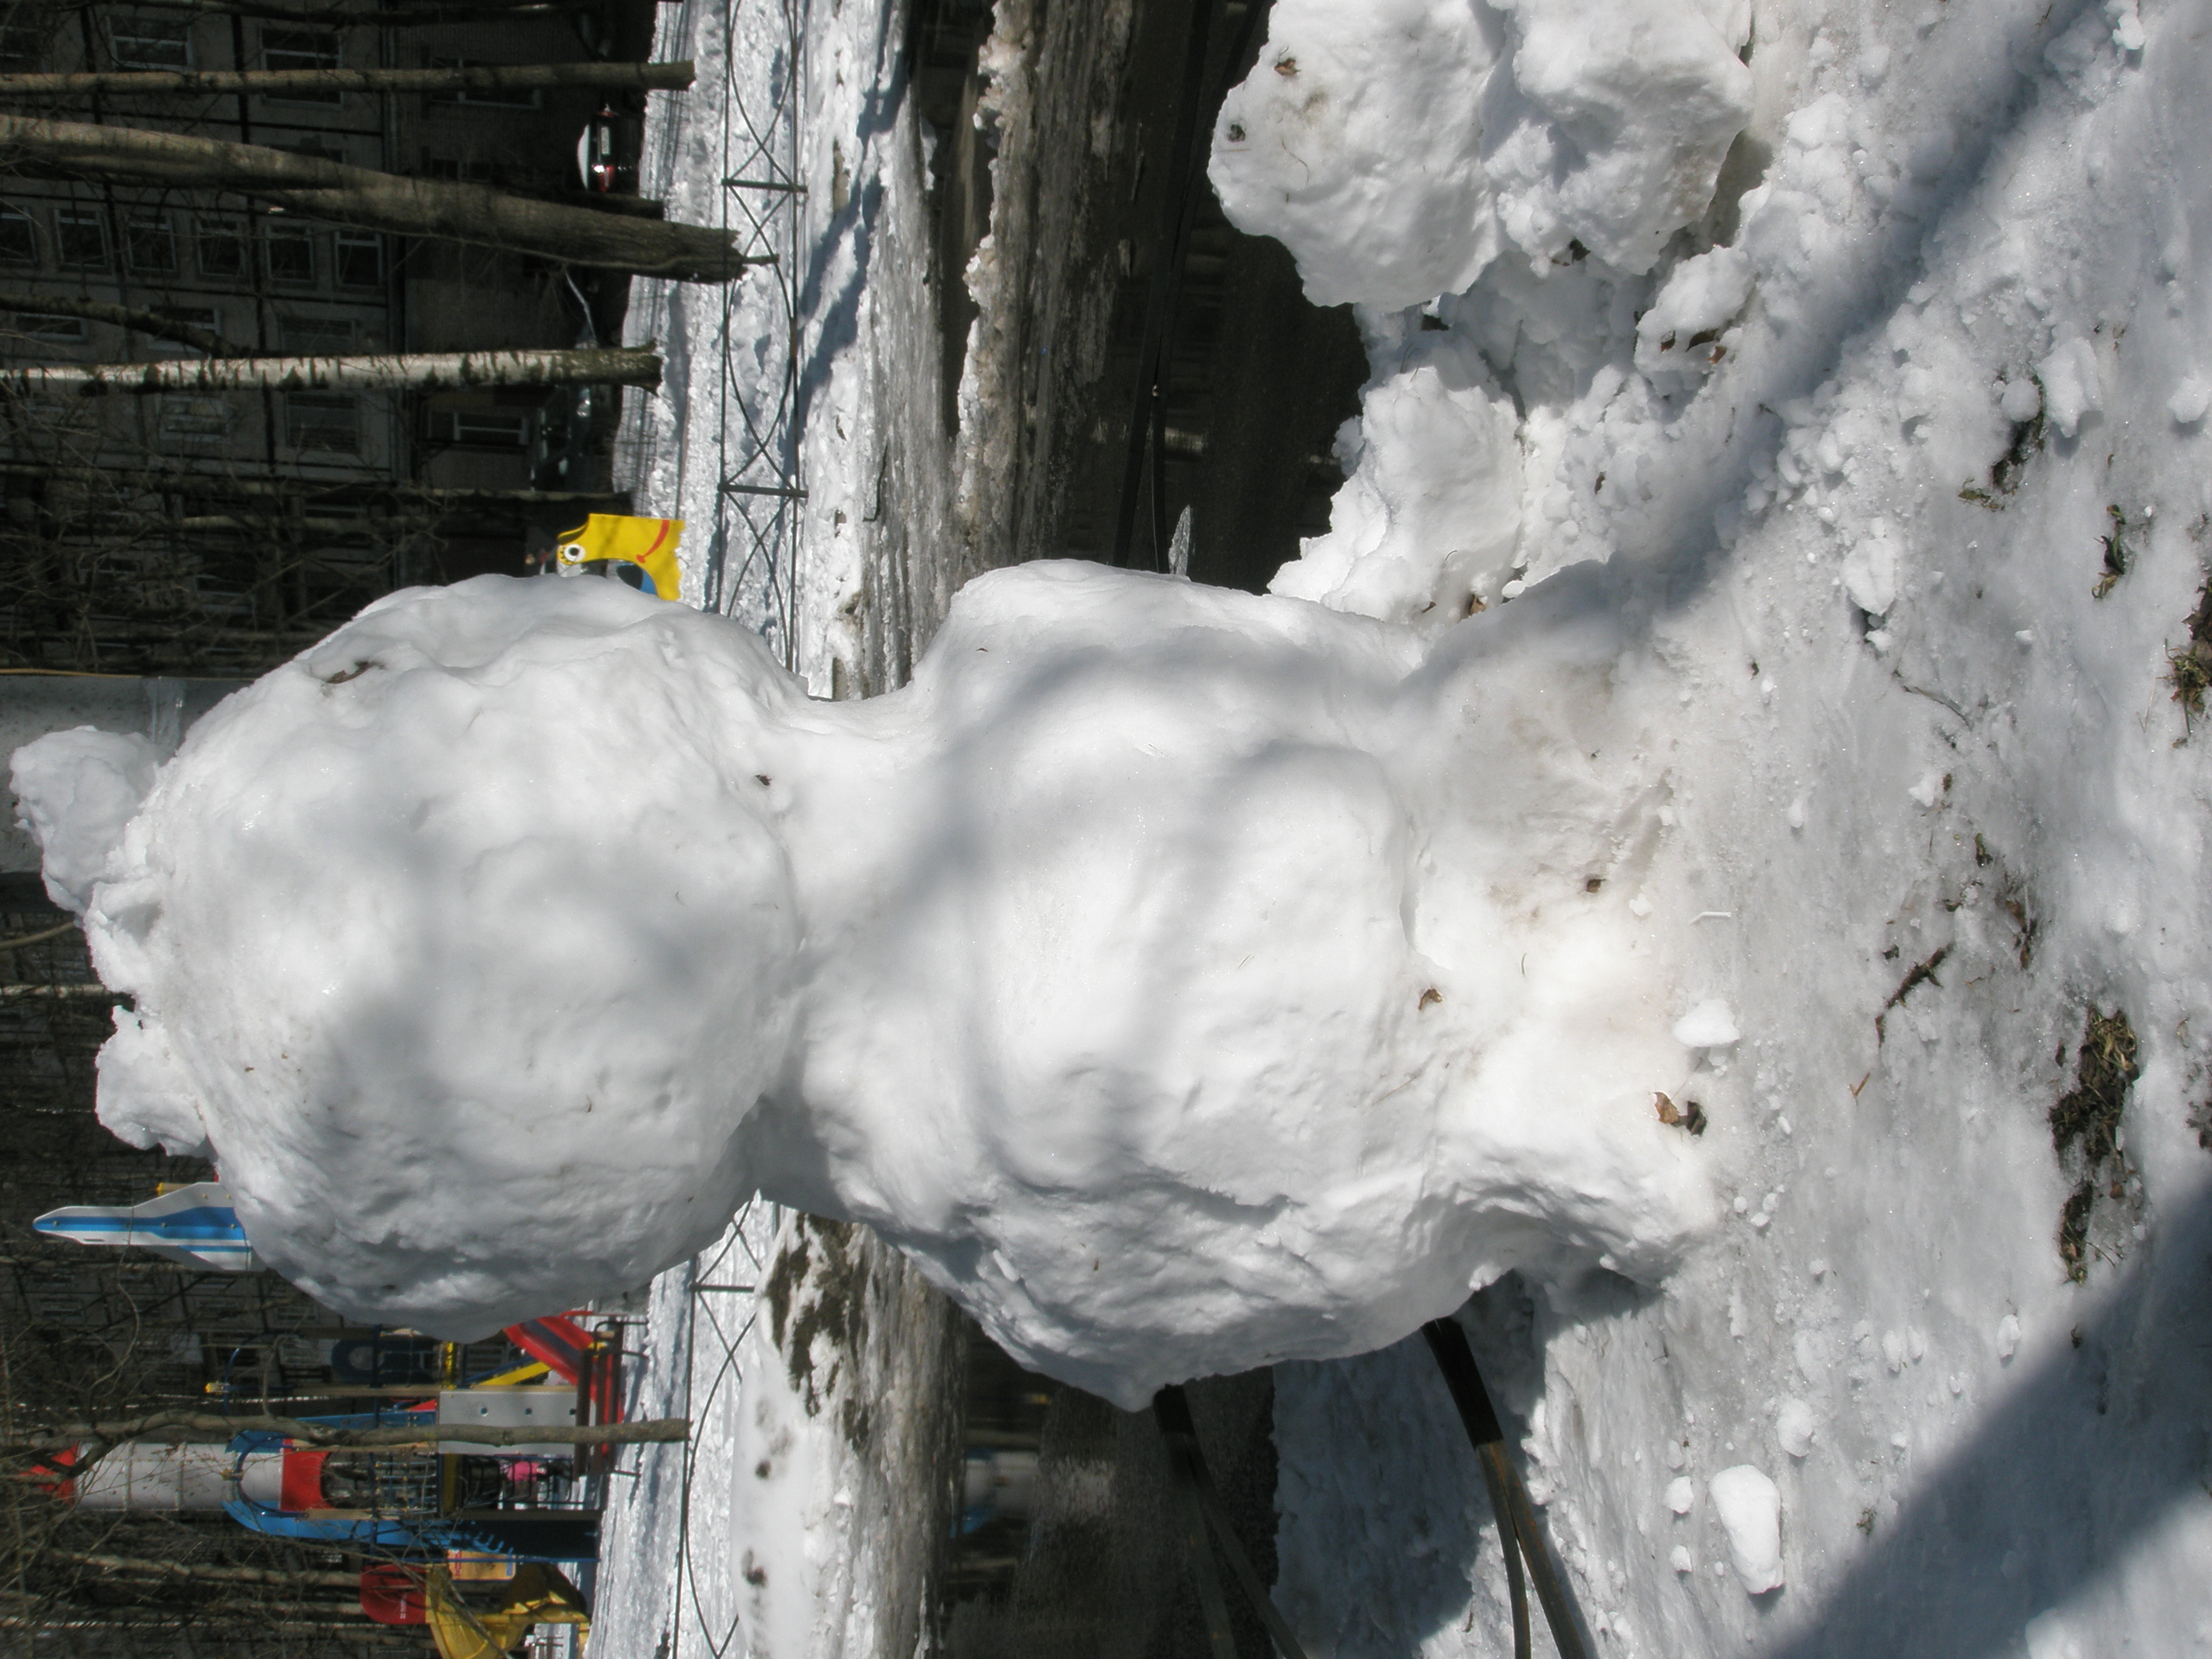
images, snow, freezing, art, geological phenomenon, water, sculpture, event, winter, melting, precipitation, tree, frost, rock, trunk, twig, plant, icicle, visual arts, ice cap, carving, ice, pollution